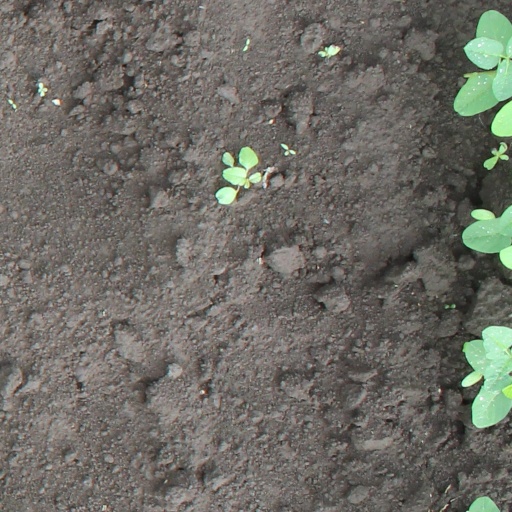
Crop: soybean